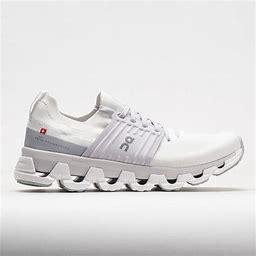
Brand: ON
Model: Cloudswift